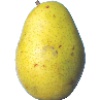
Label: Pear Monster 1